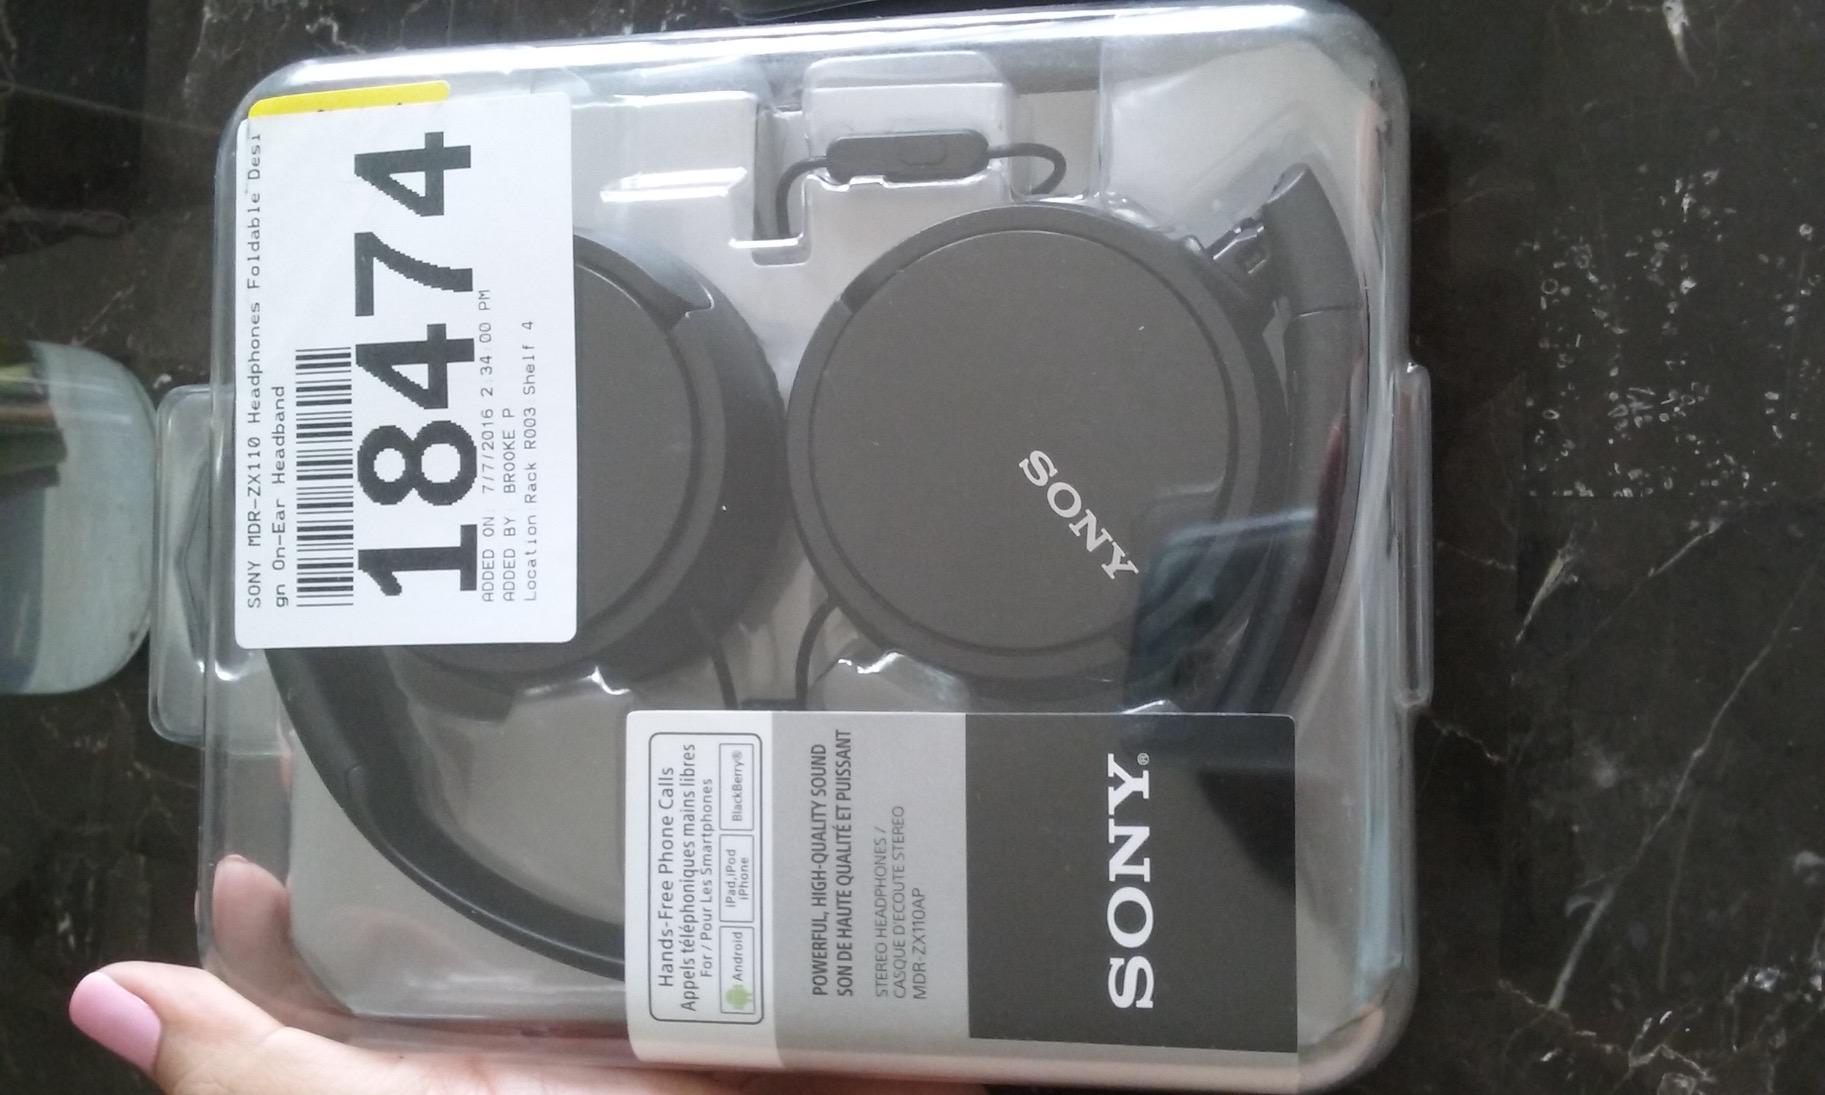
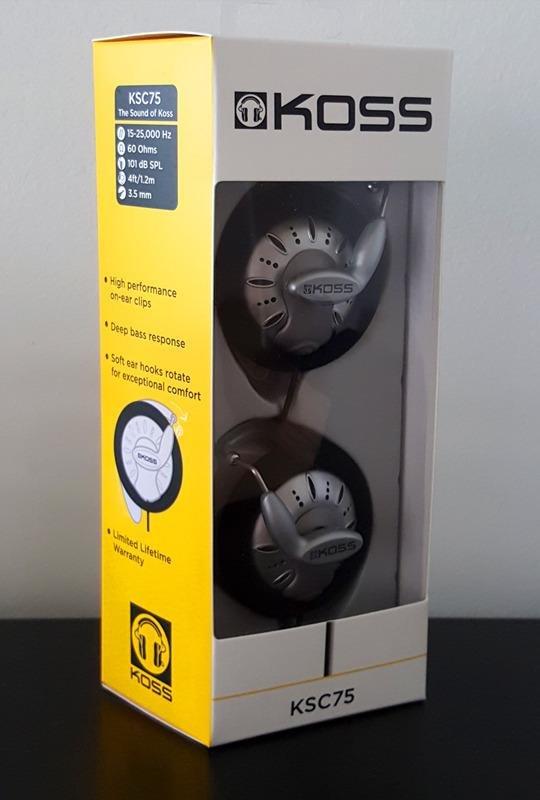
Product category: headphones
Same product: no